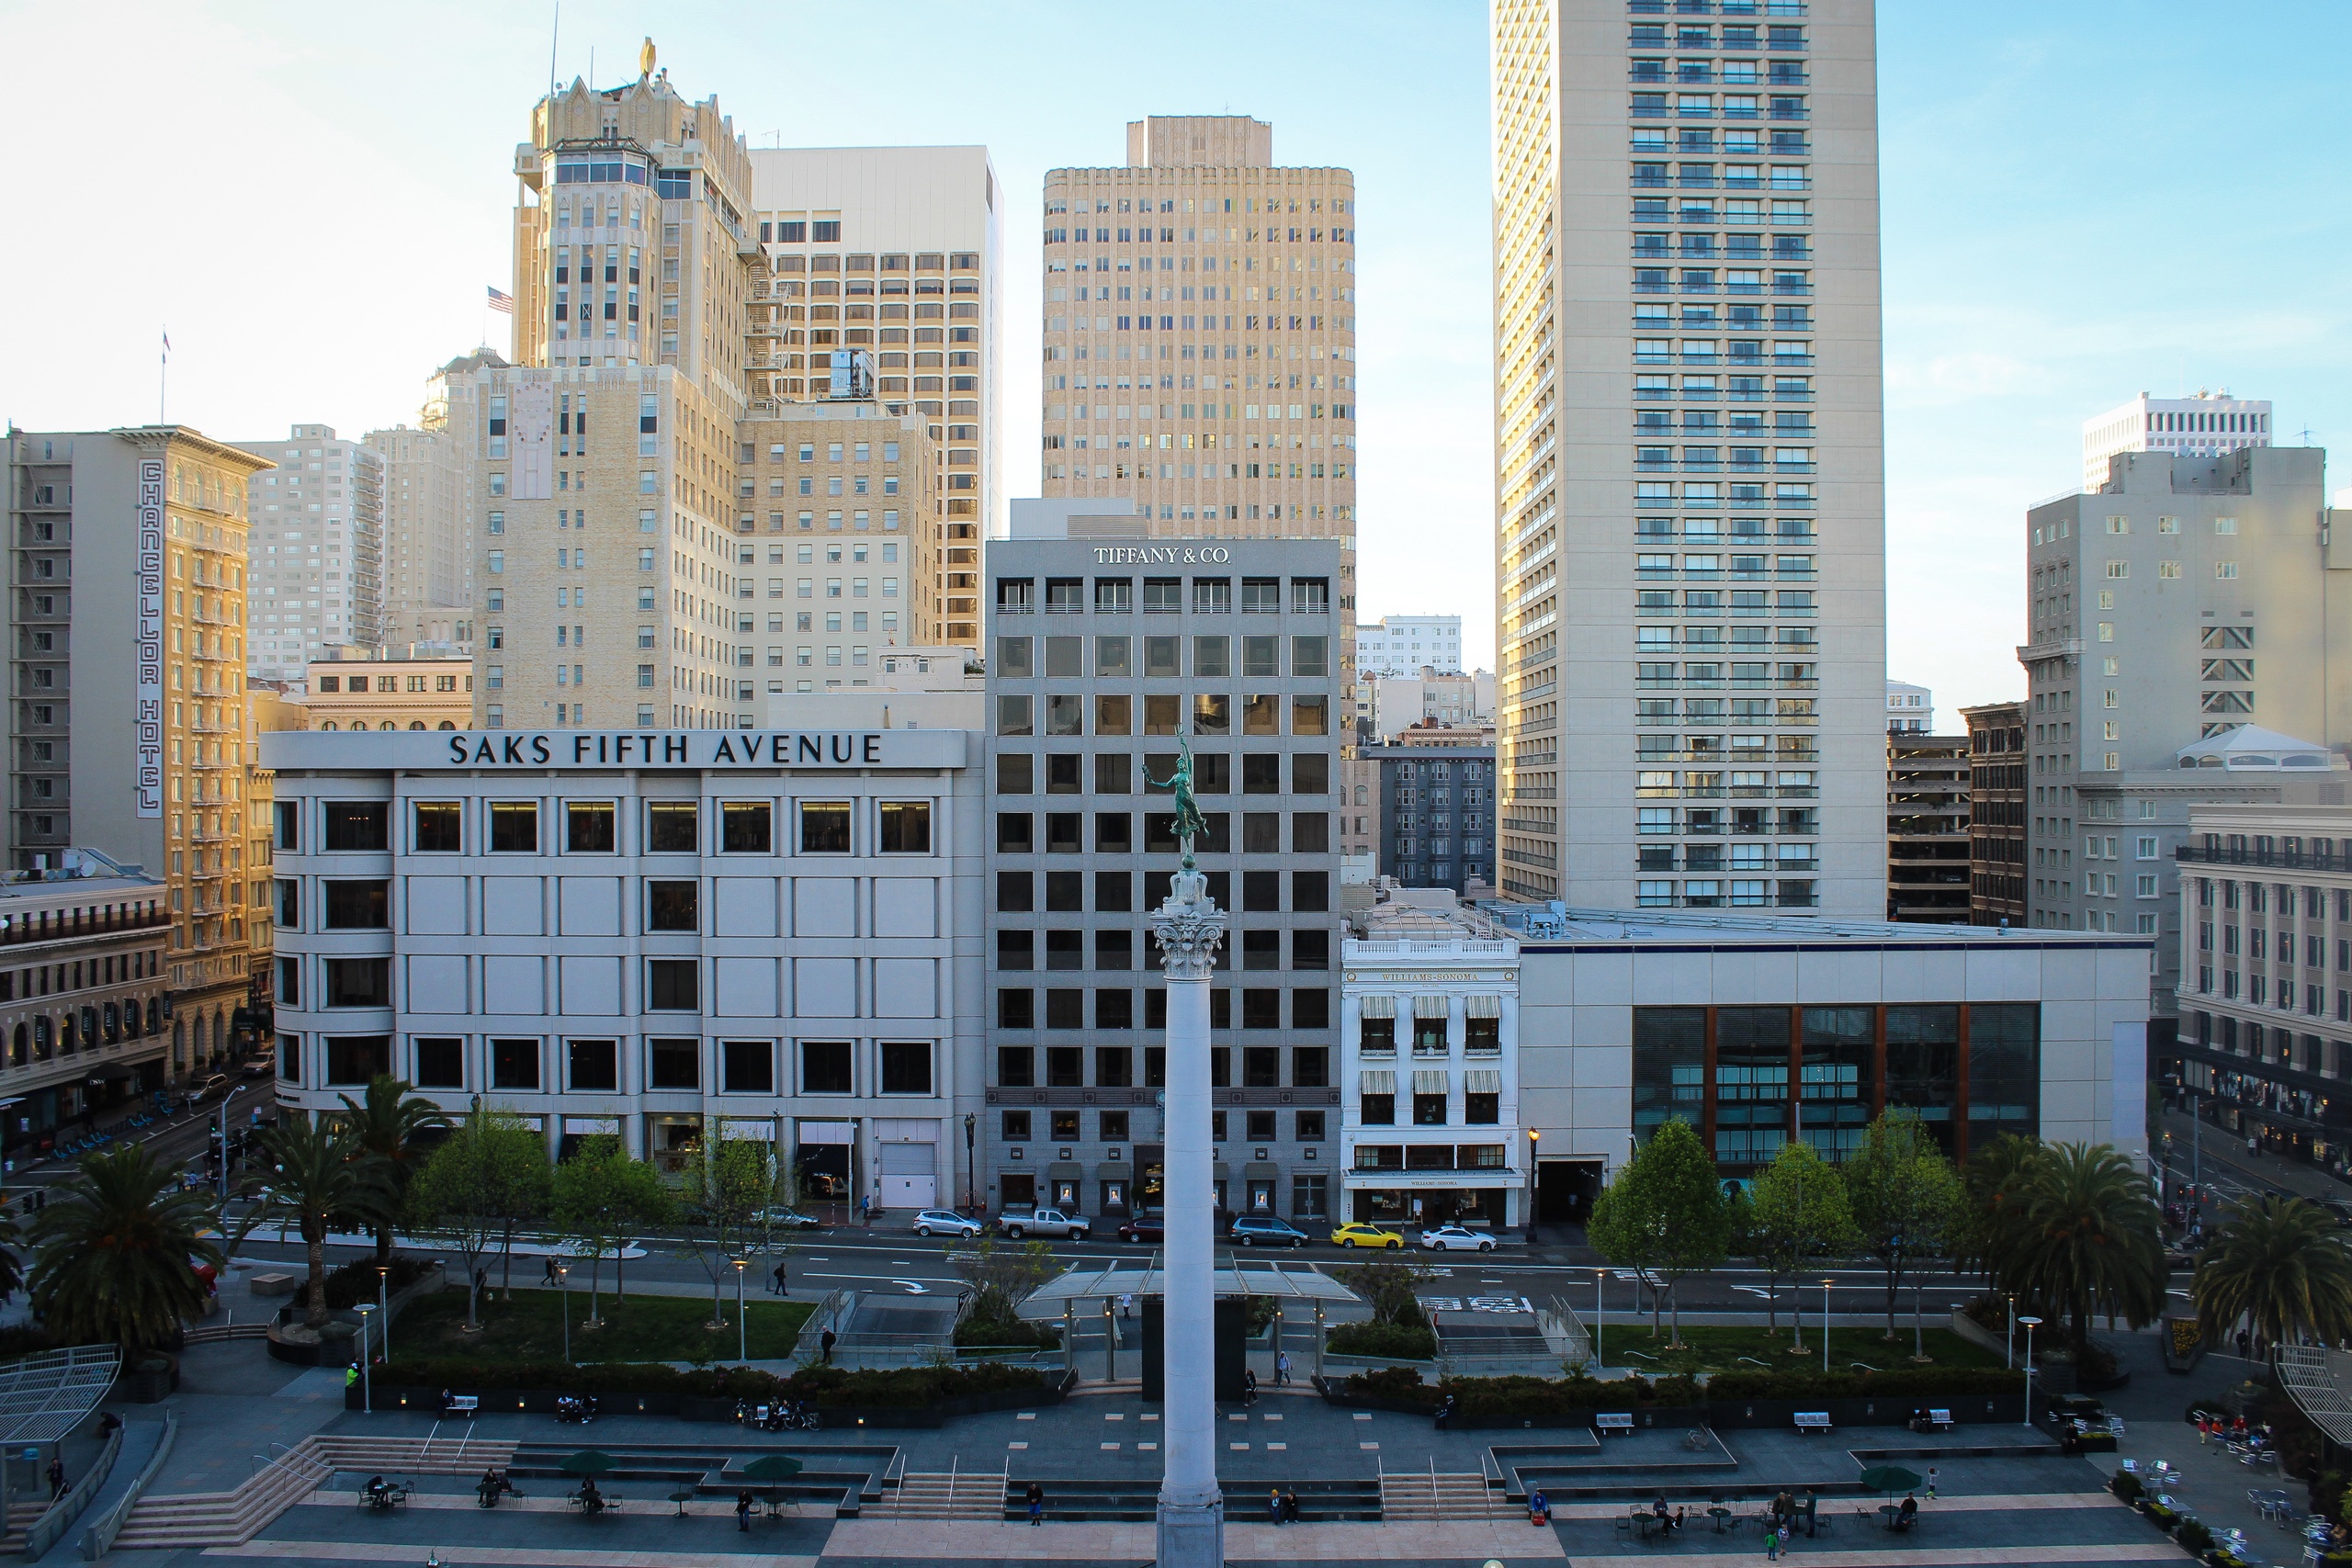
architecture, skyline, building, city, skyscraper, cityscape, downtown, plaza, landmark, facade, apartment, tower block, metropolis, condominium, neighbourhood, urban area, residential area, human settlement, metropolitan area